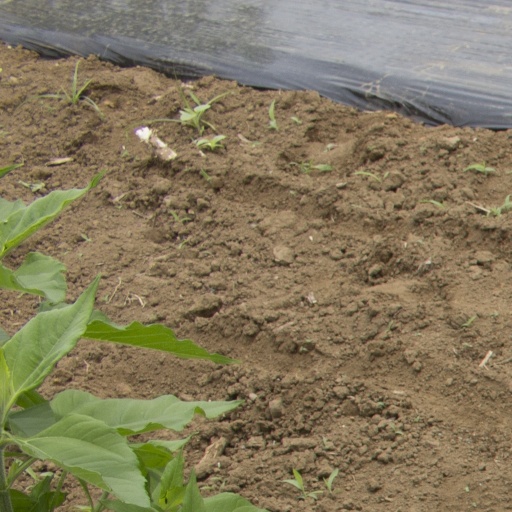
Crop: Jerusalem artichoke